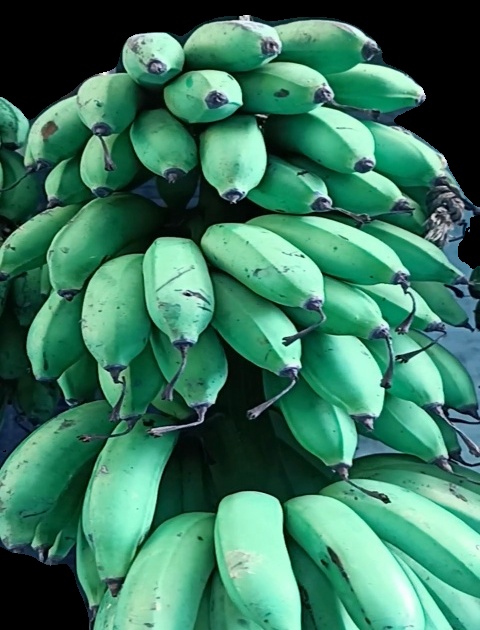
Variety: rasbale
Grade: grade2